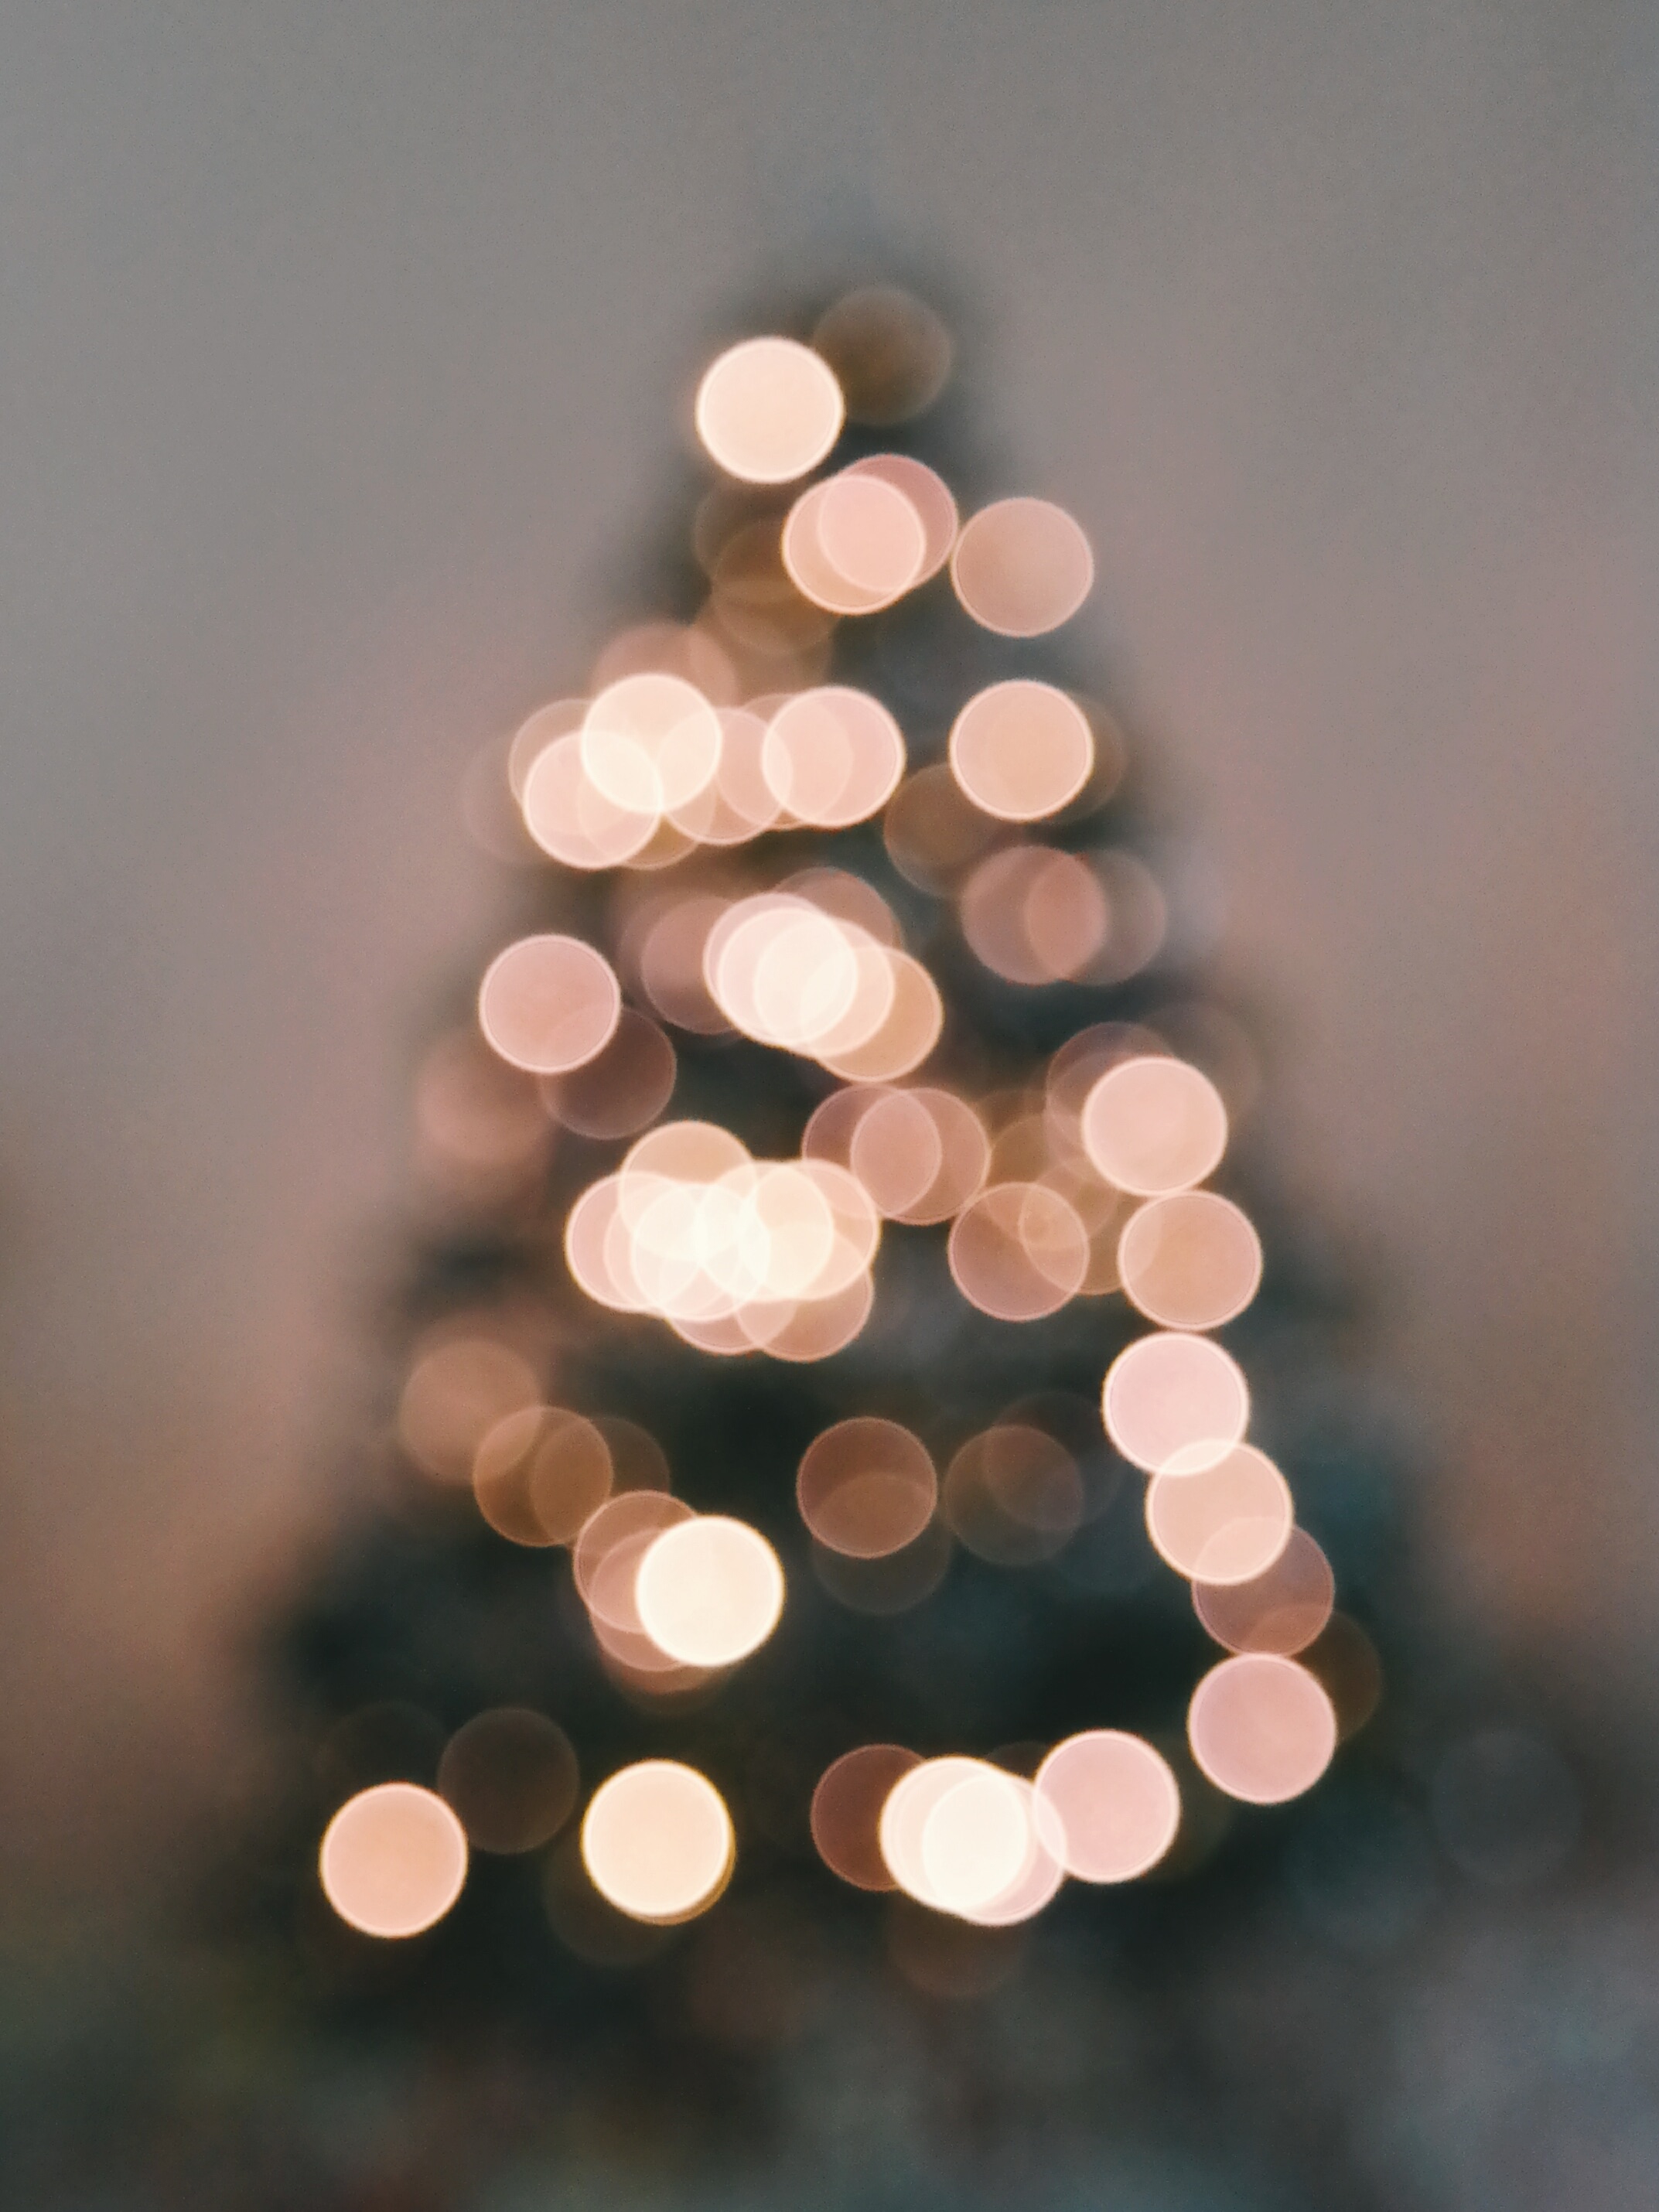
hand, branch, light, white, lighting, circle, close up, light fixture, sphere, shape, macro photography